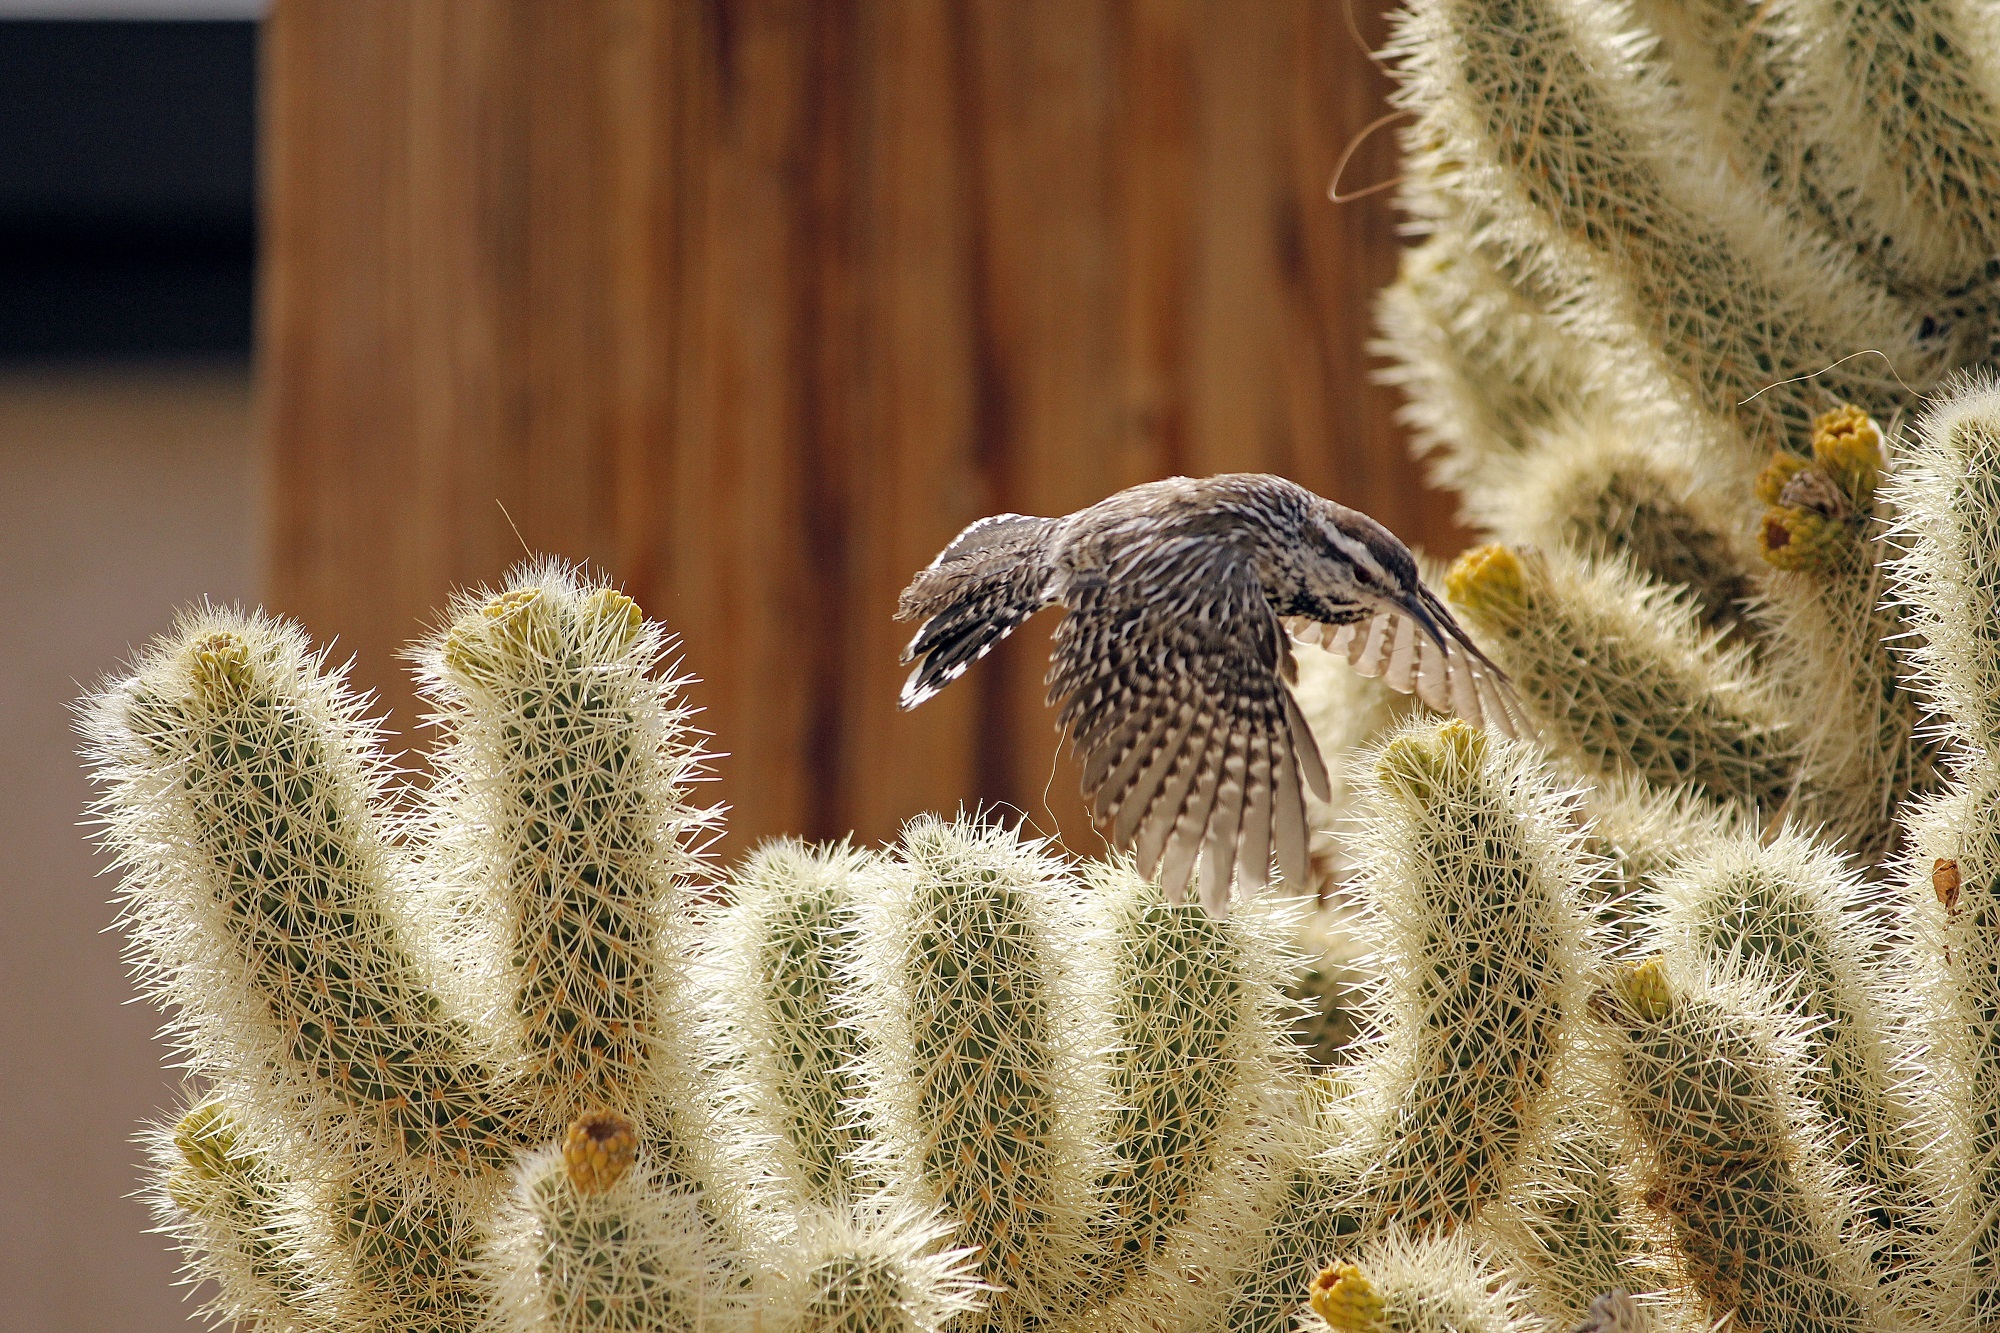
nature, cactus, bird, plant, desert, flower, wildlife, portrait, small, botany, flora, fauna, close up, caryophyllales, nesting, macro photography, flowering plant, grass family, land plant, thorns spines and prickles, cactus wren, campylorhynchus brunneicapillus